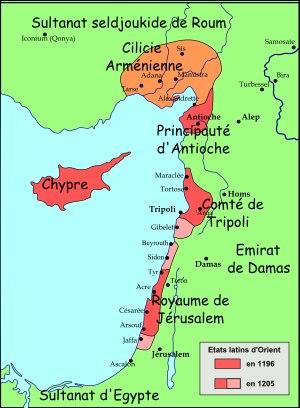
Jean d'Ibelin, surnommé le vieux seigneur de Beyrouth, est un important noble croisé du XIIIᵉ siècle qui assure à plusieurs reprises le gouvernement du royaume de Jérusalem. Il était le fils aîné de Balian d'Ibelin, seigneur d’Ibelin et de Naplouse, et de Marie Comnène, veuve du roi Amaury Iᵉʳ de Jérusalem.
Henri de Champagne, comte palatin de Champagne et roi de Jérusalem j.u., est un fils d'Henri Iᵉʳ, comte de Champagne et de Marie de France.
Le royaume de Jérusalem, aussi appelé royaume franc de Jérusalem, était un royaume chrétien créé en Orient en 1099 au terme de la première croisade et disparu en 1291, avec la chute de Saint-Jean-d'Acre.
Cette page regroupe les événements concernant les Croisades qui sont survenus en 1197 :
Amaury II de Lusignan, est né dans le Poitou et est décédé à Saint-Jean-d'Acre le 1ᵉʳ avril 1205. Il est le cinquième fils de Hugues VIII le Vieux, seigneur de Lusignan et de Bourgogne de Rançon.
Cette page regroupe les évènements concernant les Croisades qui sont survenus en 1205 :